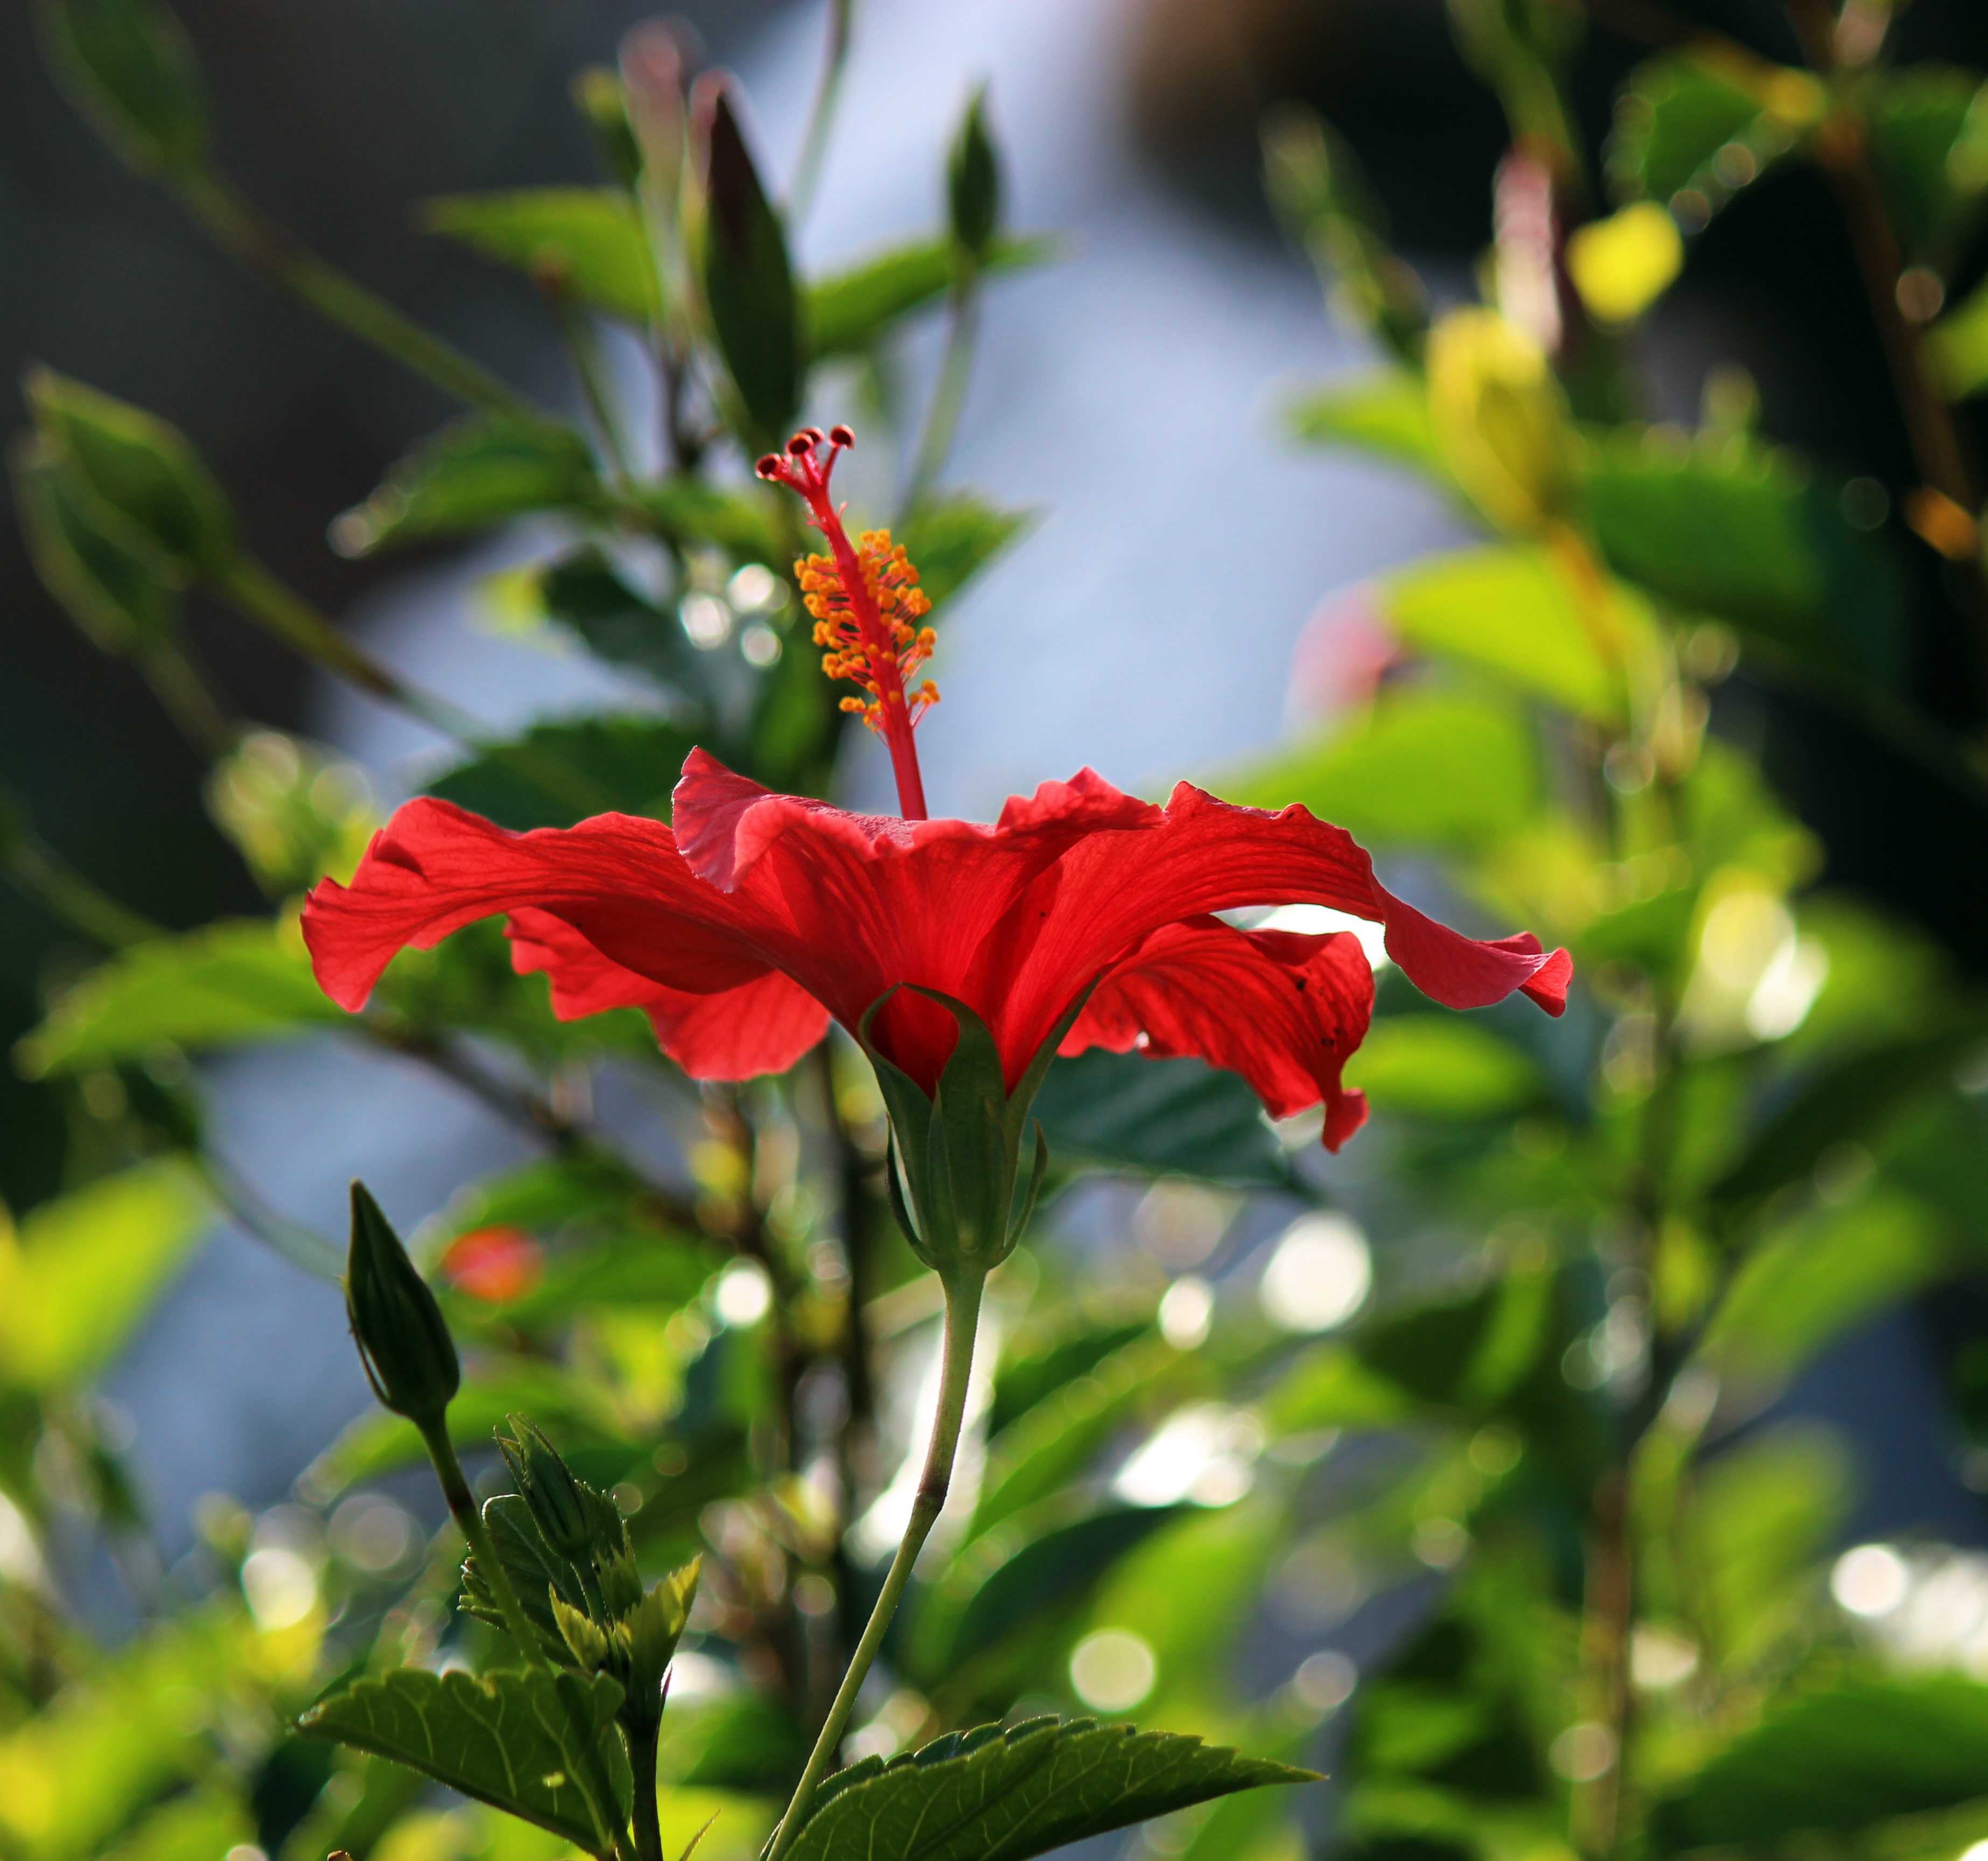
nature, blossom, plant, leaf, flower, bloom, green, red, tropical, botany, flora, wildflower, shrub, hibiscus, macro photography, flowering plant, land plant